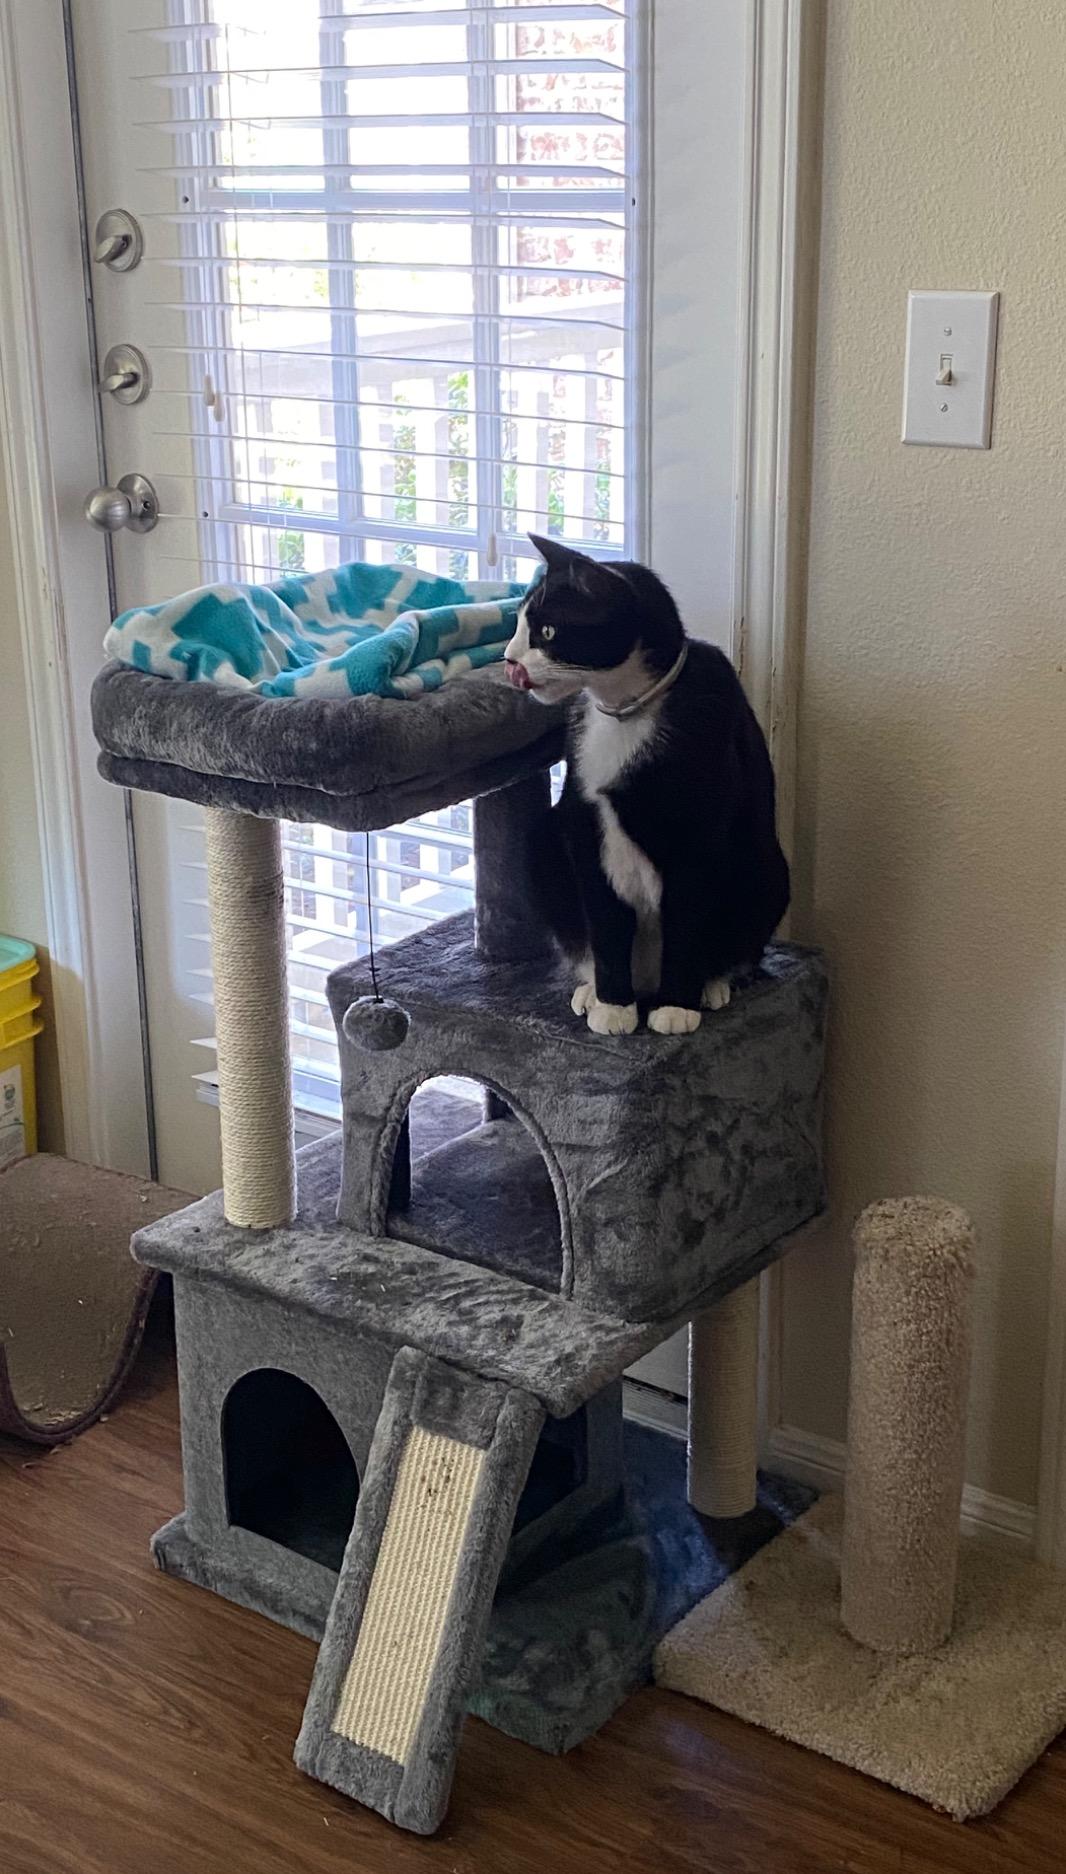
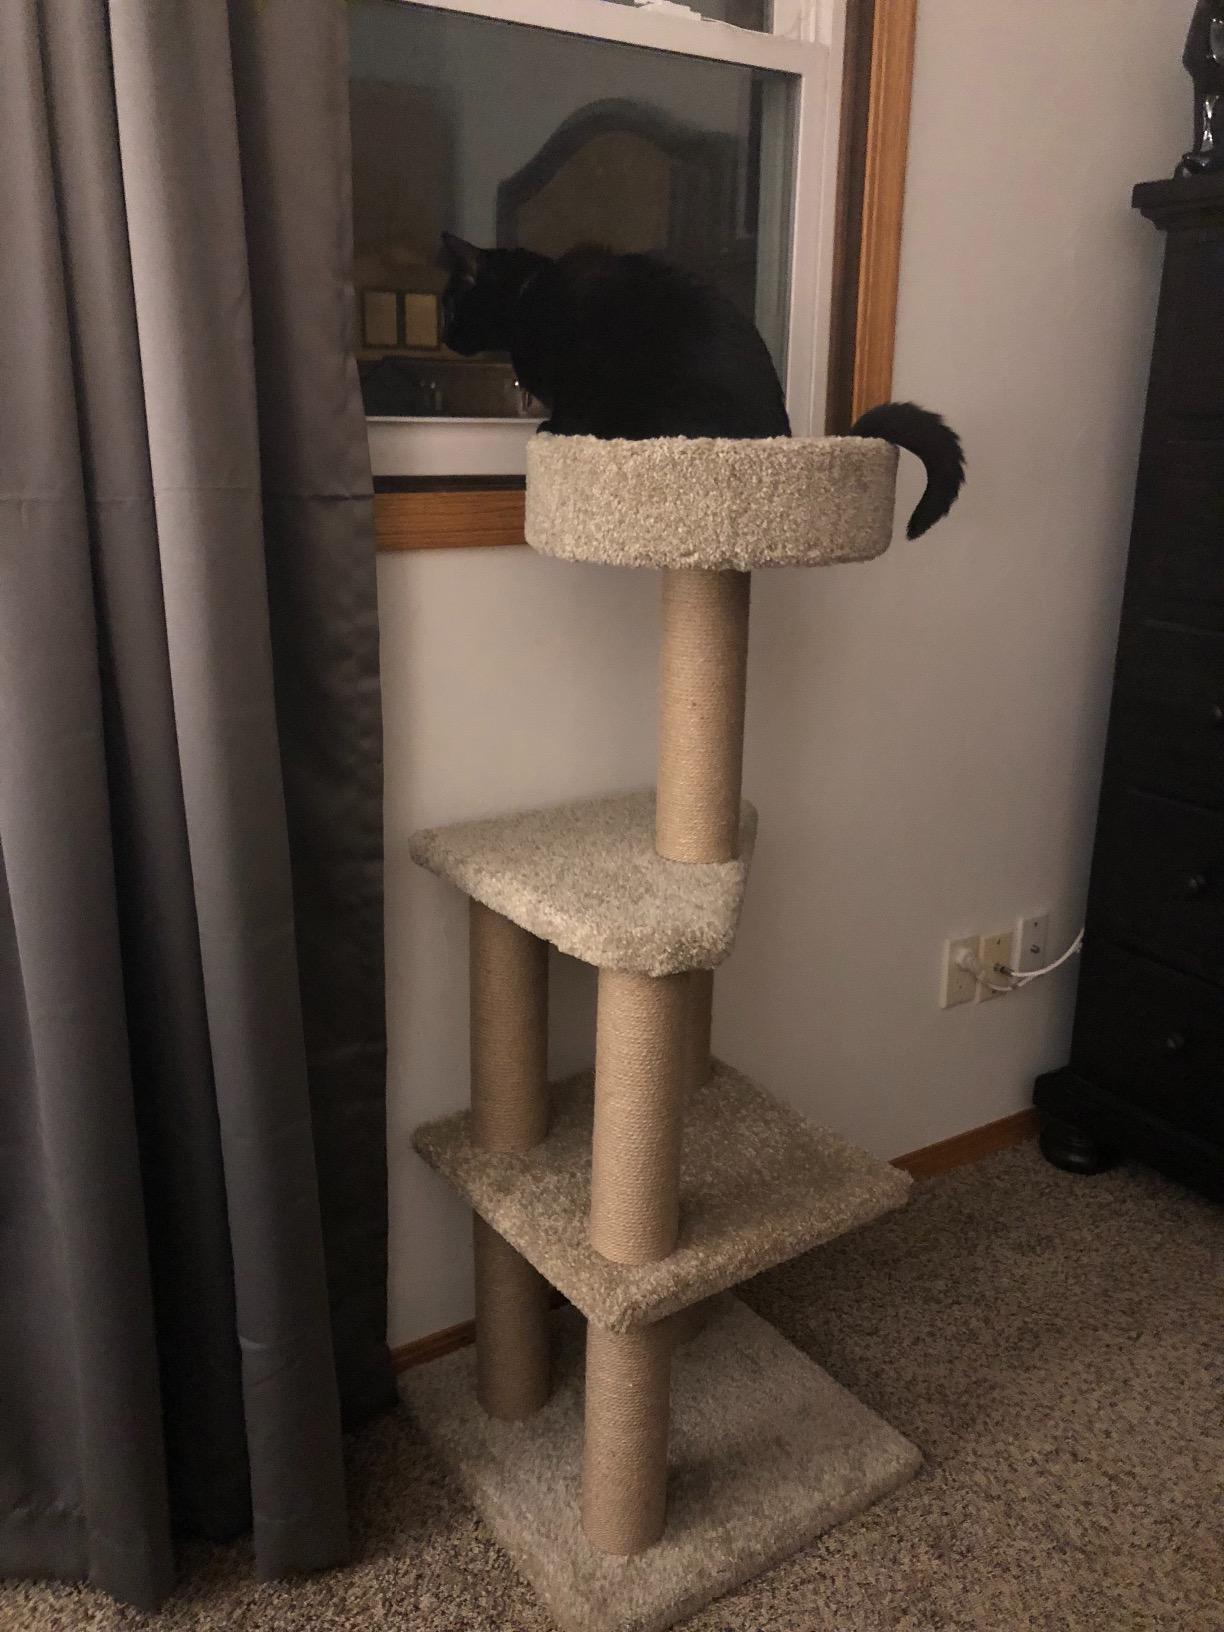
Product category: items_cat tree
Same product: no